Paul Craig Roberts

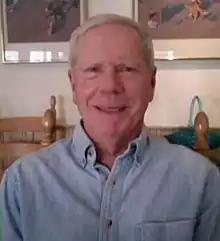
Roberts on RT America

Paul Craig Roberts (born April 3, 1939) is an American economist and author. He formerly held a sub-cabinet office in the United States federal government as well as teaching positions at several U.S. universities. He is a promoter of supply-side economics and an opponent of recent U.S. foreign policy.